Coming Street Cemetery

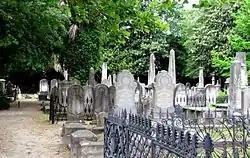

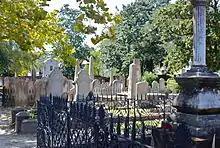
Coming Street Cemetery

The Coming Street Cemetery is located at 189 Coming Street, in Charleston, South Carolina. This Jewish cemetery, one of the oldest in the United States was founded in 1762 by Sephardi Jews and is the oldest Jewish burial ground in the South. Burials in the Coming Street Cemetery are now restricted to the few vacancies in the adjacent family plots. The cemetery was listed on the National Register of Historic Places in 1996.